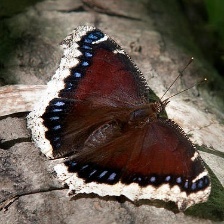
Species: MOURNING CLOAK
Butterfly family (ImageNet category): admiral